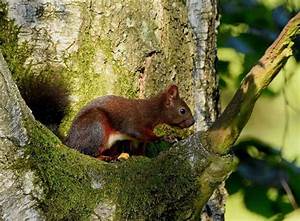
Label: squirrel